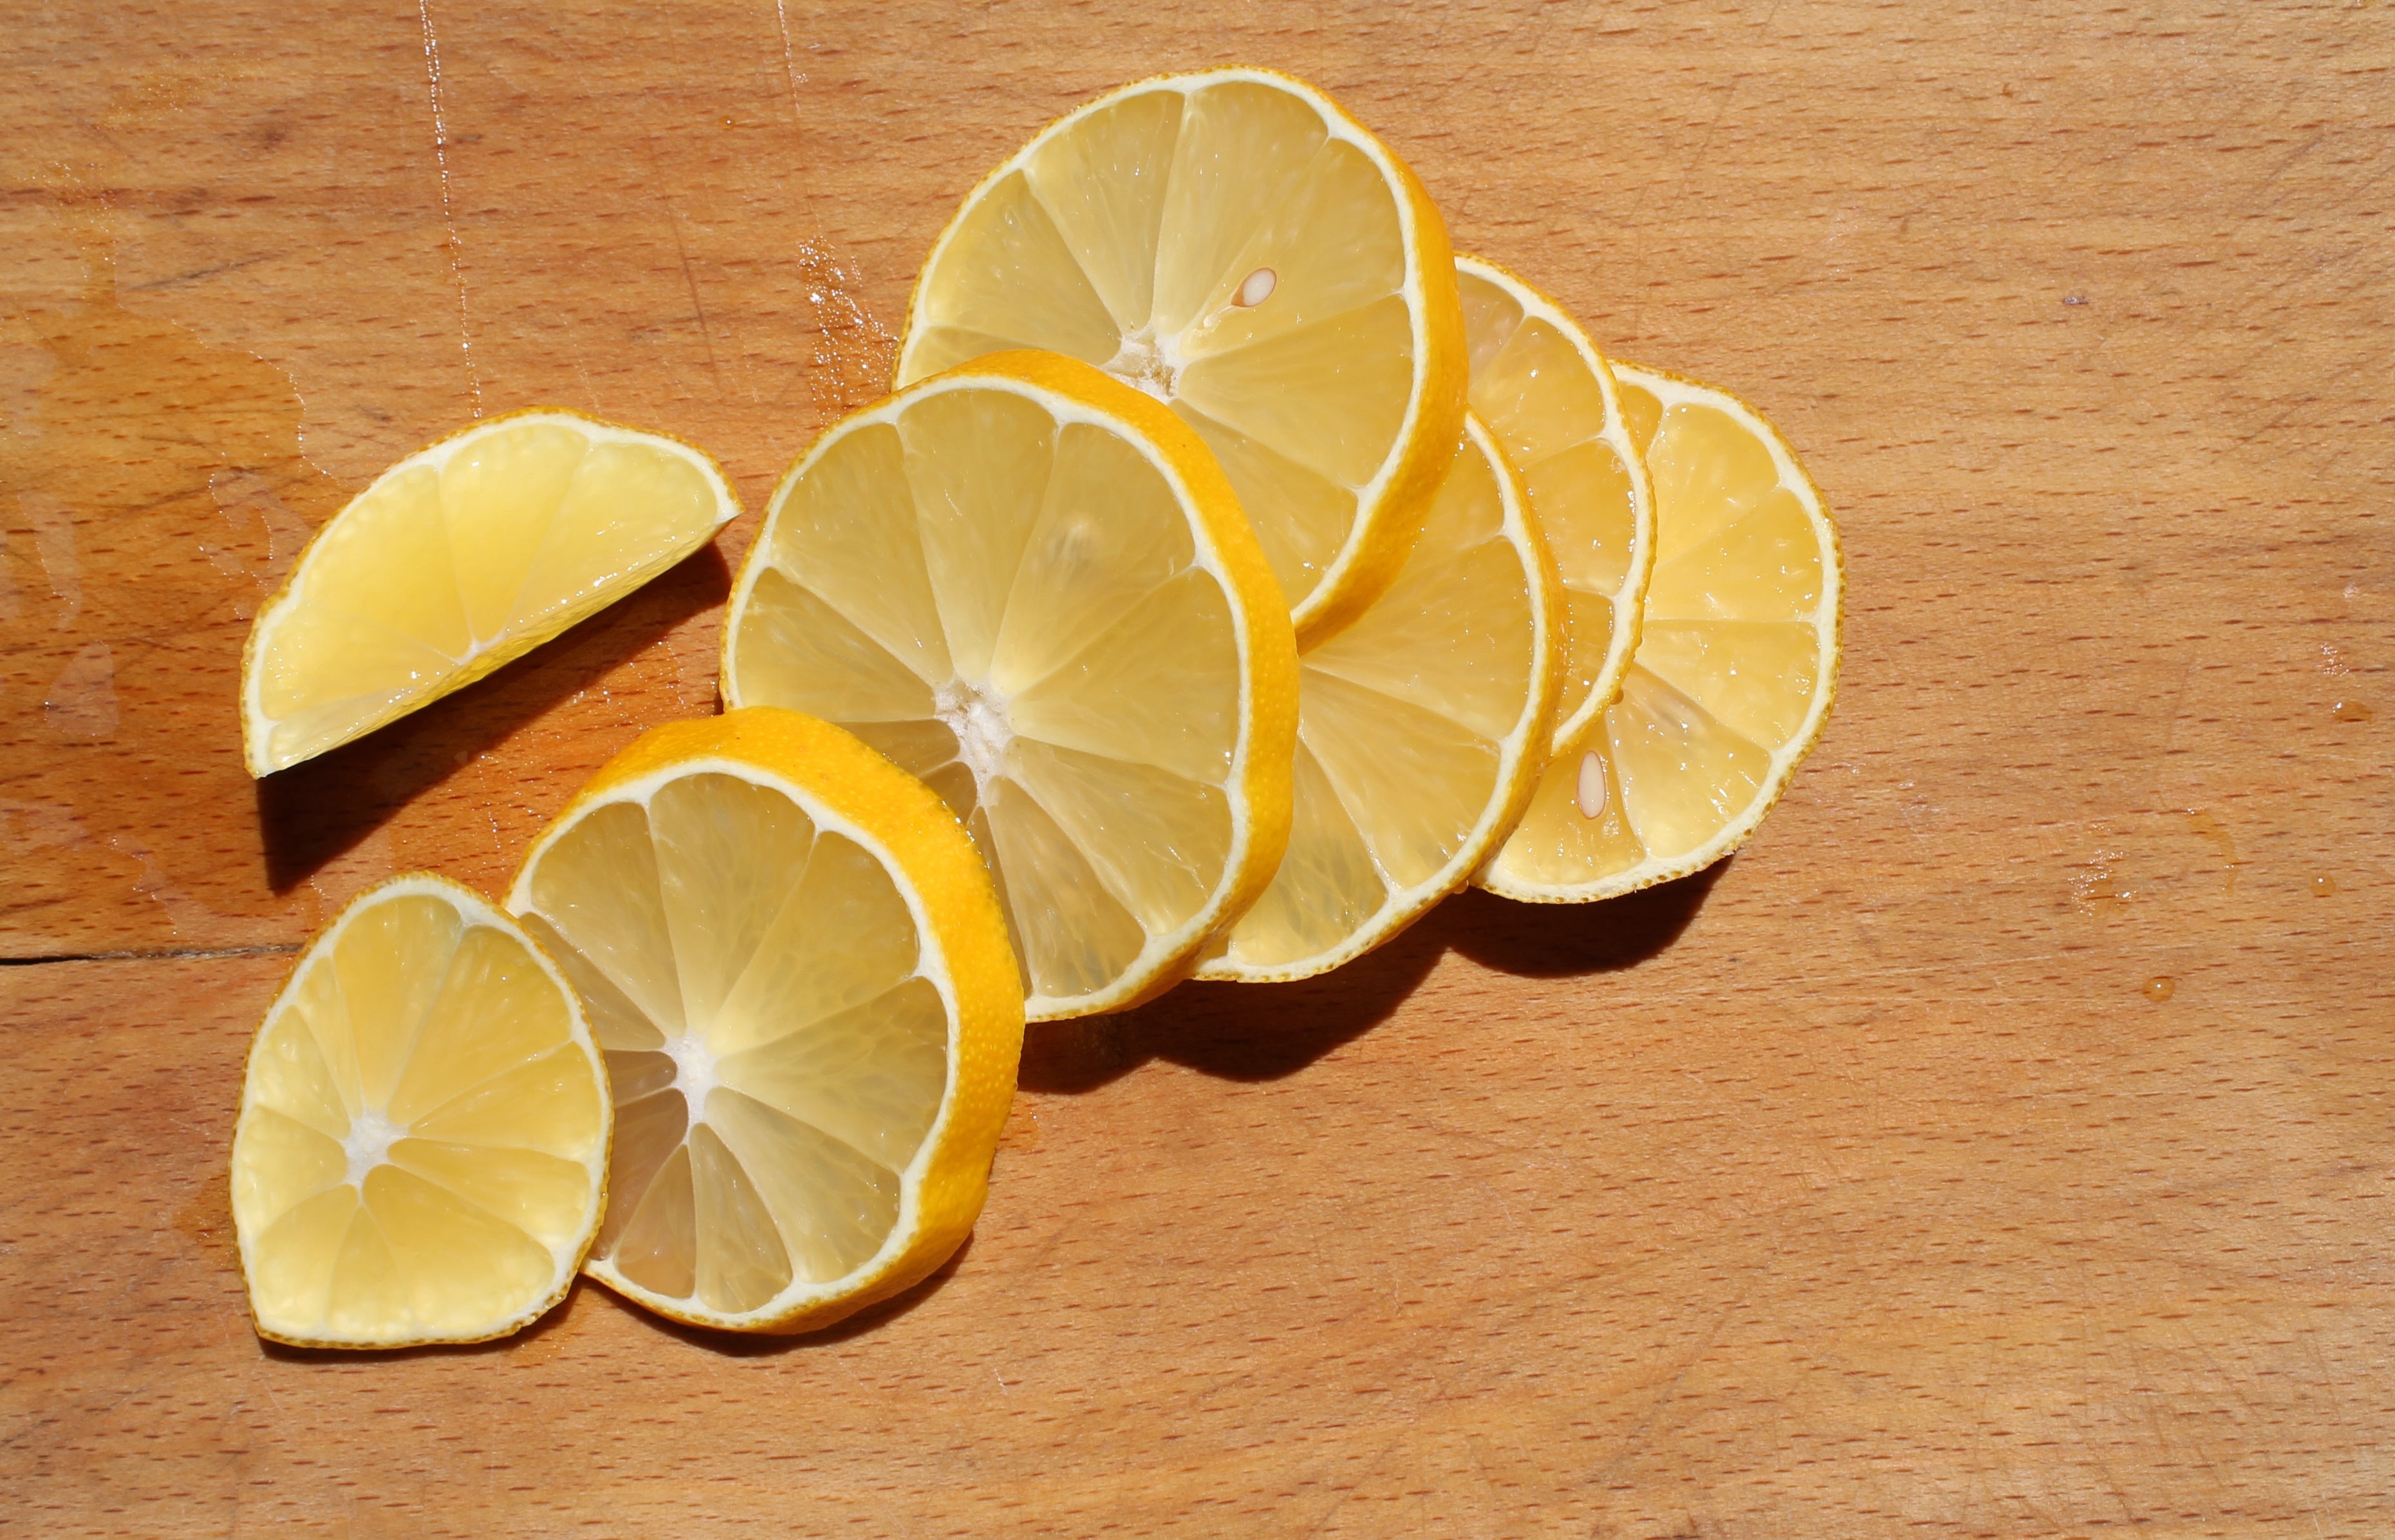
plant, board, fruit, flower, summer, orange, food, produce, natural, fresh, brown, yellow, juicy, slice, lemon, lime, coconut, refreshment, citron, citrus, flowering plant, land plant